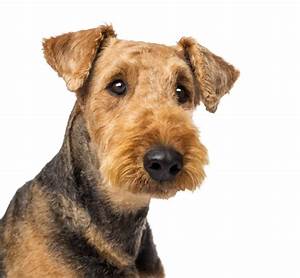
Label: cane